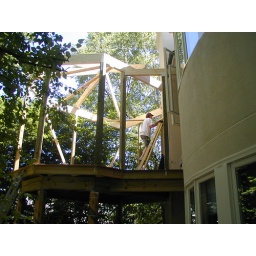
Working near the door to the library